Francis John Raymond Hird

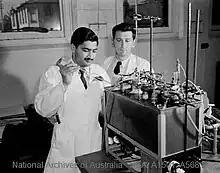
Hird and student in laboratory, 1957

Francis John Raymond Hird, better known as Frank Hird or, in print, F. J. R. Hird, was an Australian agricultural biochemist. He was the third head of the Department of Biochemistry at the University of Melbourne (1968–1974).